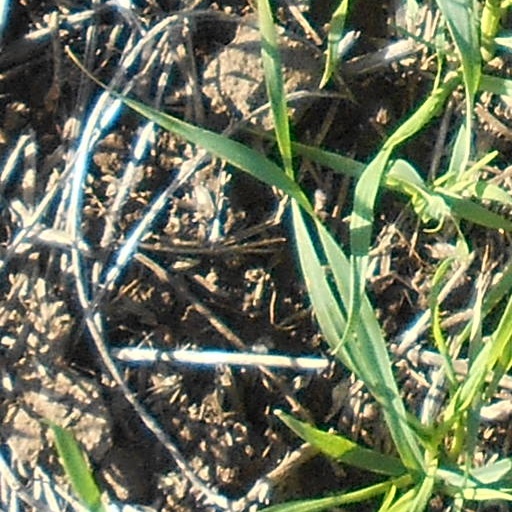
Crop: wheat